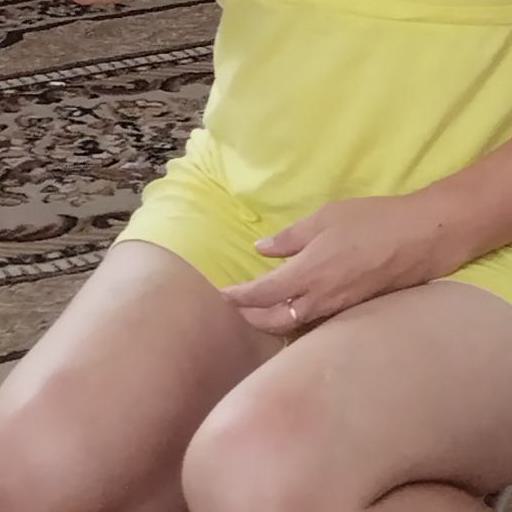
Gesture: no_gesture